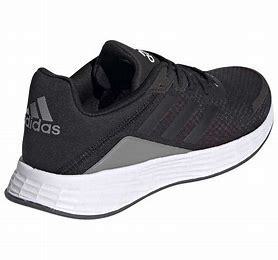
Brand: Adidas
Model: Duramo SL Lauf